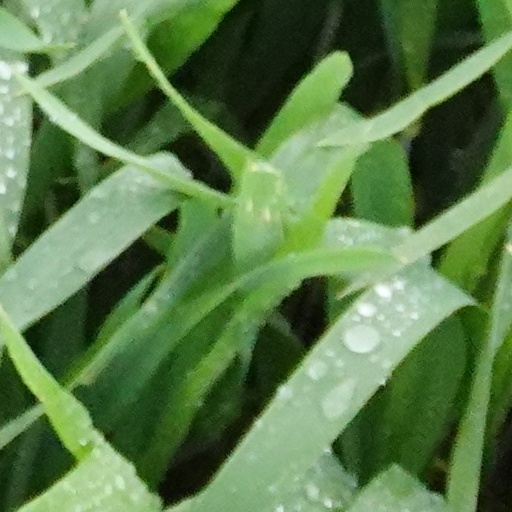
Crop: wheat